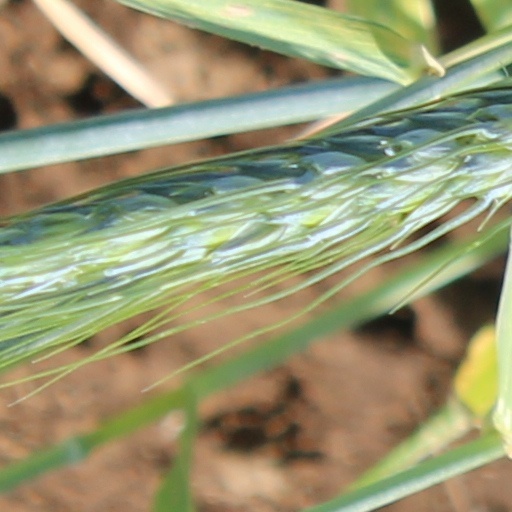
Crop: wheat